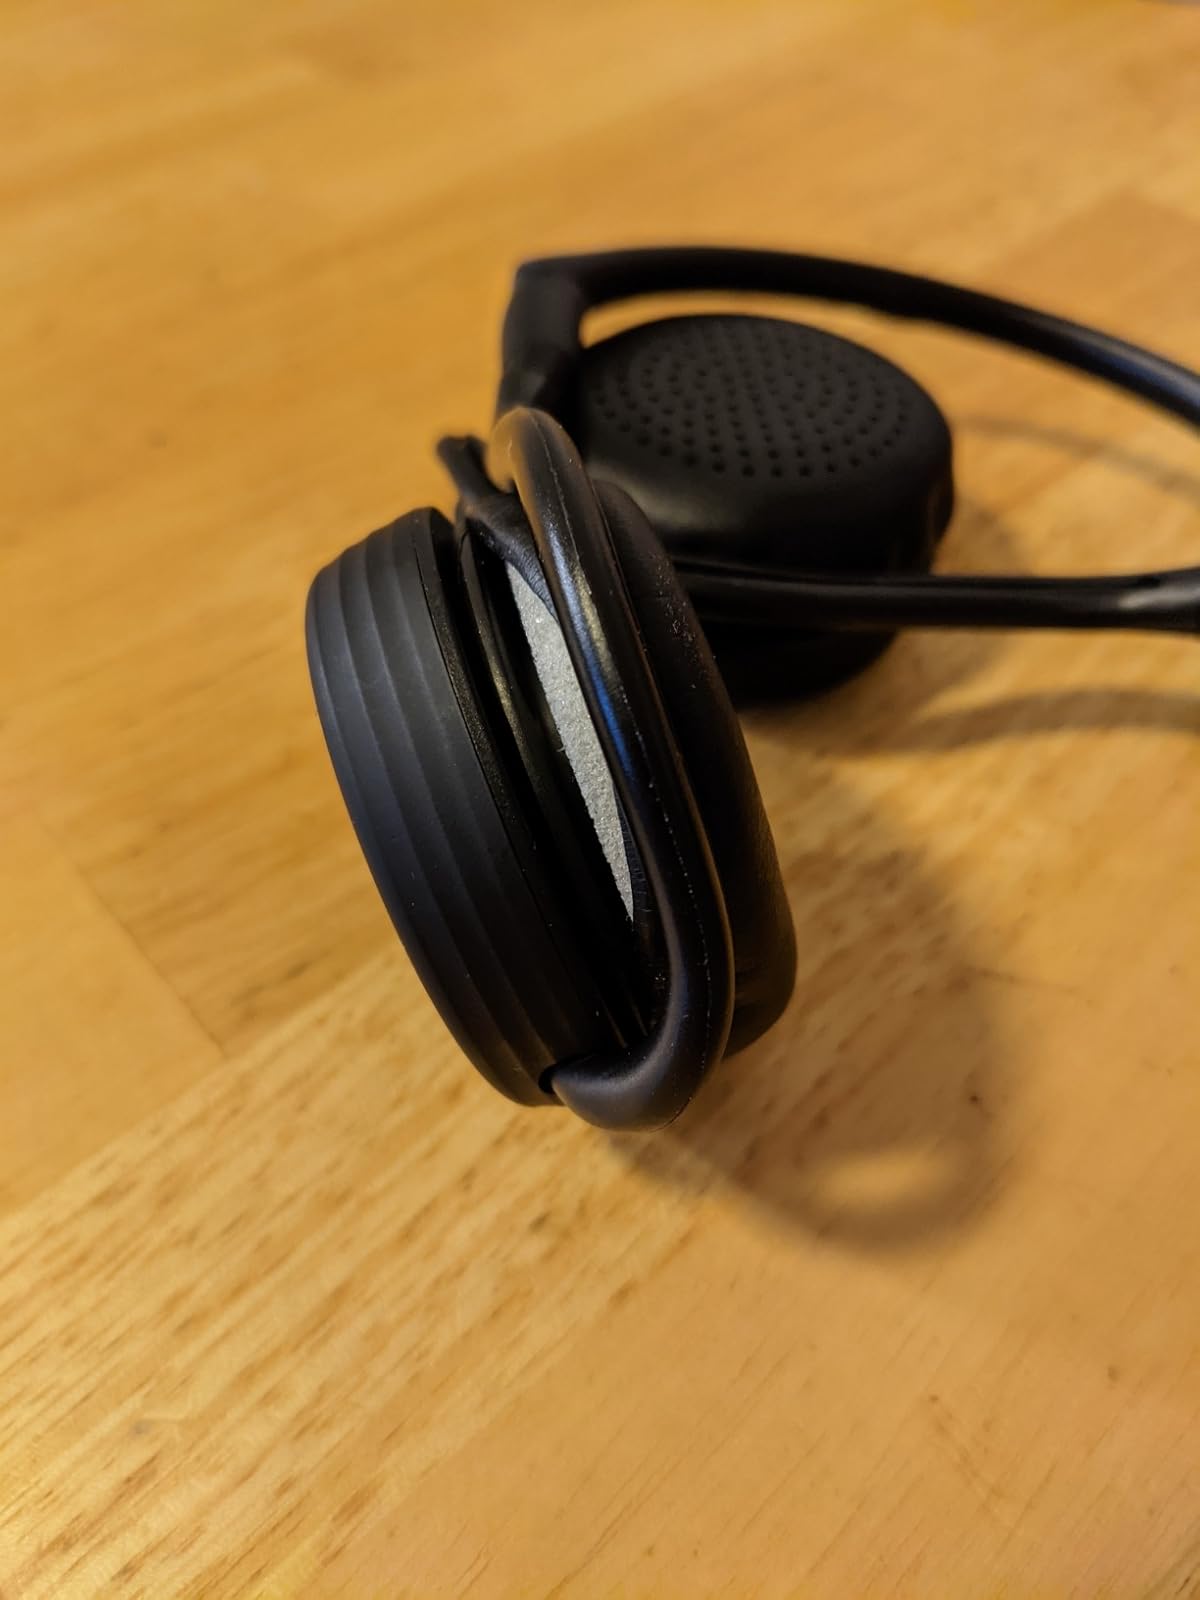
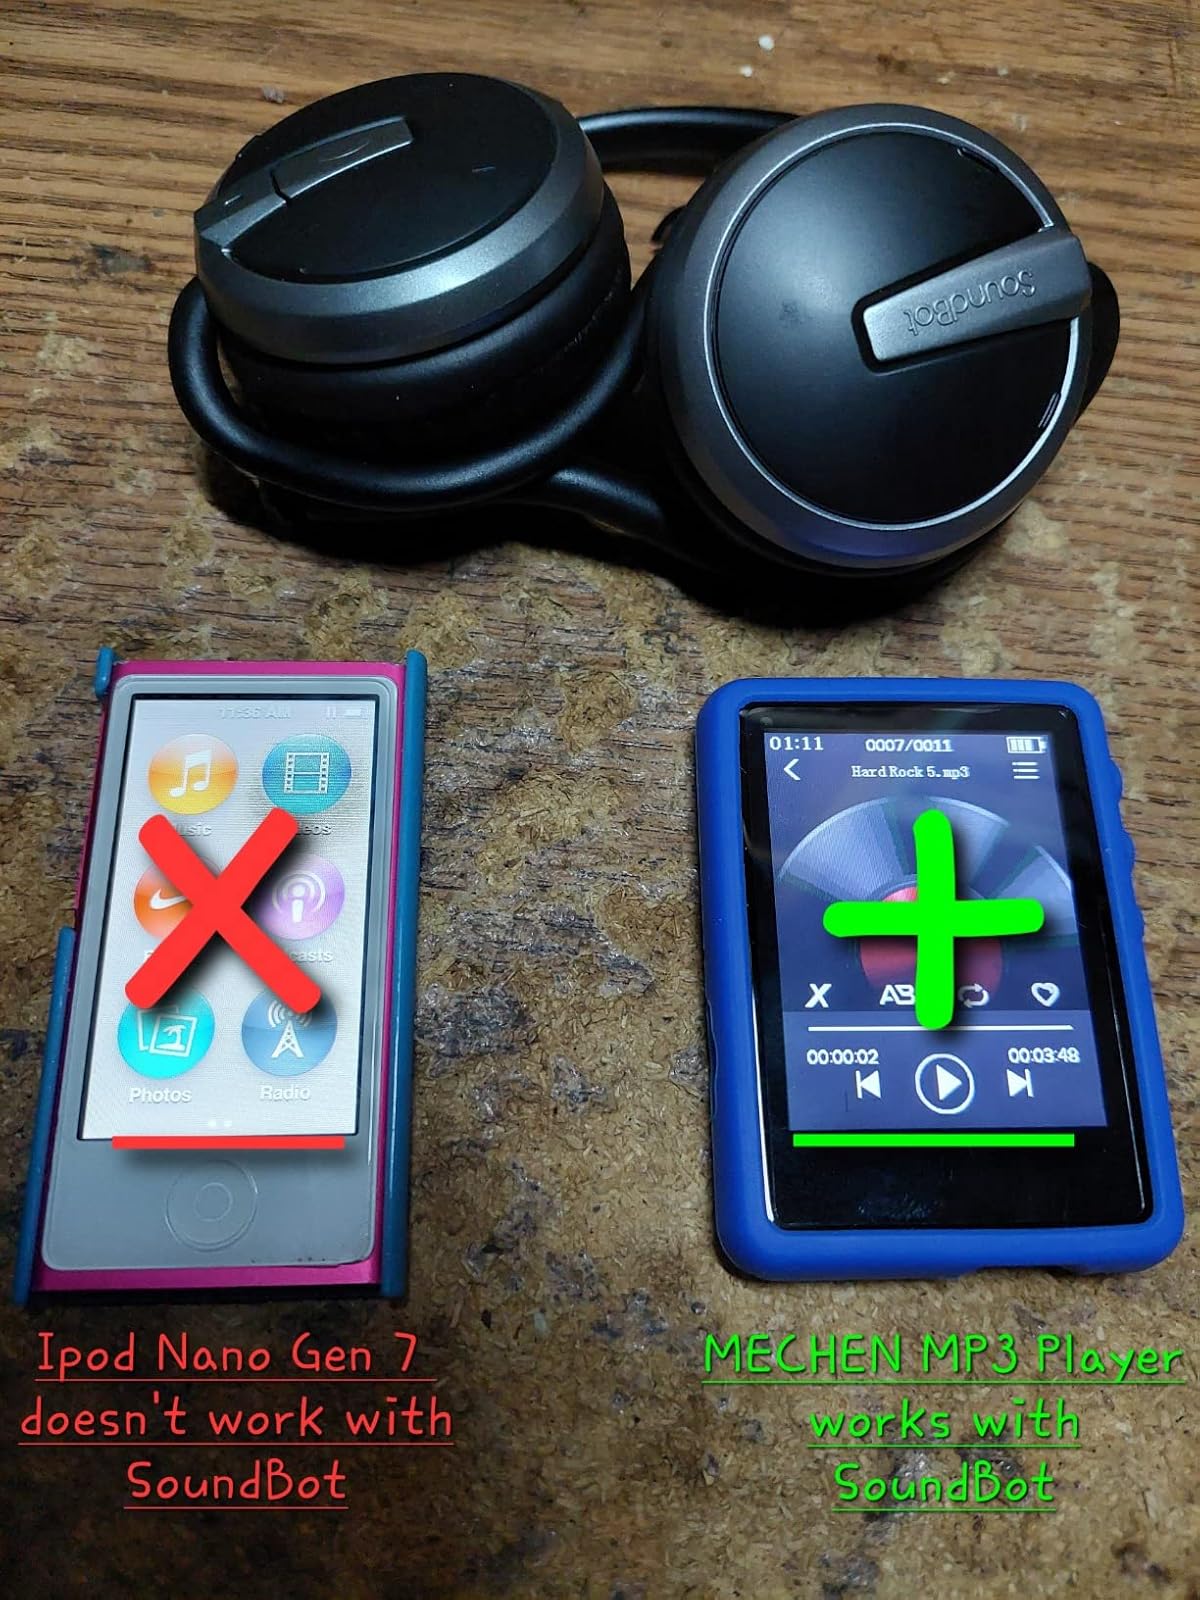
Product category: headphones
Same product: no